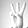
ASL letter: W